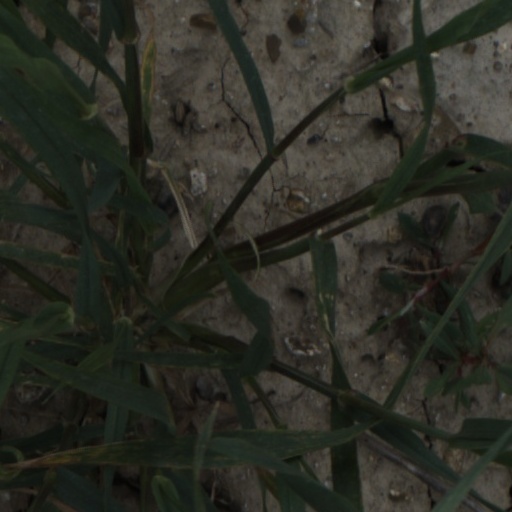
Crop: wheat